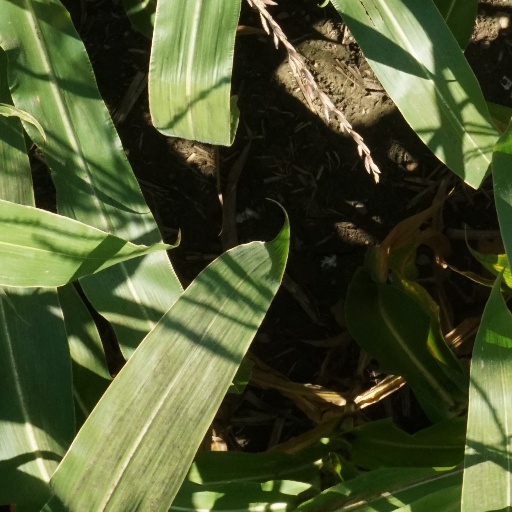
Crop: maize; corn